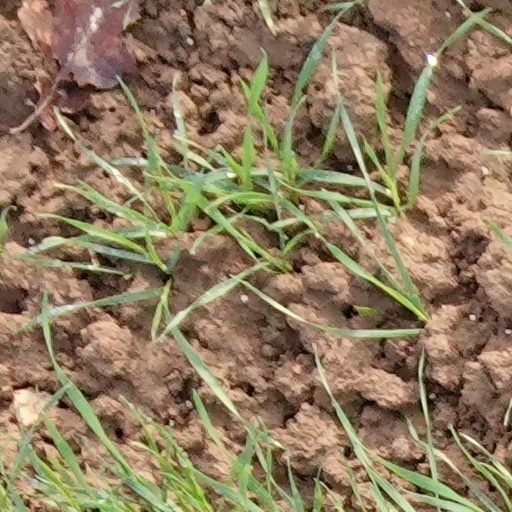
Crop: wheat